Balance of power (international relations)

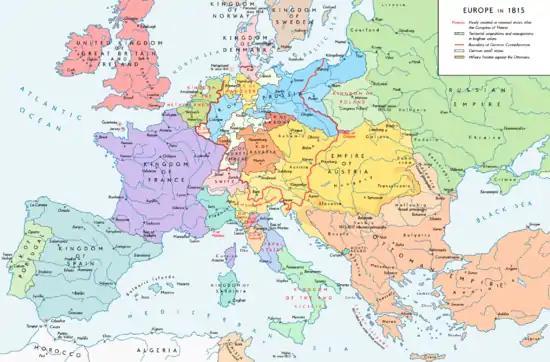
The many redrawn borders in Europe after the 1814–1815 Congress of Vienna represent a classic example of trying to achieve a European balance of power.

Regarding the last quarter-century of the period outlined by Taylor, his American colleague, diplomatic historian Edward Mead Earle, argued: "During the quarter-century beginning about 1890, Europe and the Far East lived under a precarious balance of power with the result … that the world moved crazily from one crisis to another and finally to catastrophe". Earle concludes: "The balance of power may well land us all in crematory". The balance of power theory prepared catastrophe in 1939 as in 1914, wrote Clarence Streit in his famous "Union Now". There is "no more sterile, illusory, fantastic, exploded and explosive peace policy than the balance of power."